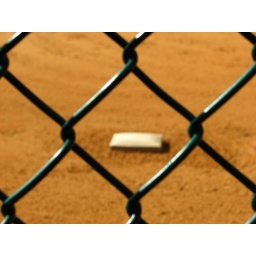
Third base through the chain...intent was for the fence to be in focus, but it didn't work.